Nobel Prize in Physiology or Medicine

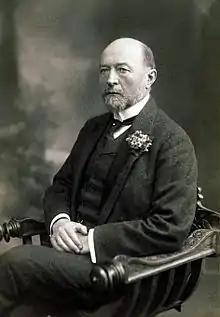
Emil von Behring received the first Nobel Prize in Physiology or Medicine in 1901.

The Physiology and Medicine medal has a portrait of Alfred Nobel in left profile on the obverse. The medal was designed by Erik Lindberg. The reverse of the medal depicts the 'Genius of Medicine holding an open book in her lap, collecting the water pouring out from a rock in order to quench a sick girl's thirst'. It is inscribed "" ("It is beneficial to have improved (human) life through discovered arts") an adaptation of "" from line 663 from book 6 of the "Aeneid" by the Roman poet Virgil. A plate below the figures is inscribed with the name of the recipient. The text "REG. UNIVERSITAS MED. CHIR. CAROL." denoting the Karolinska Institute is also inscribed on the reverse.